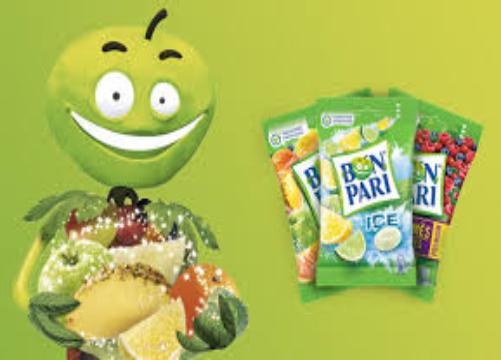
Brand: Bon Pari
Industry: Food